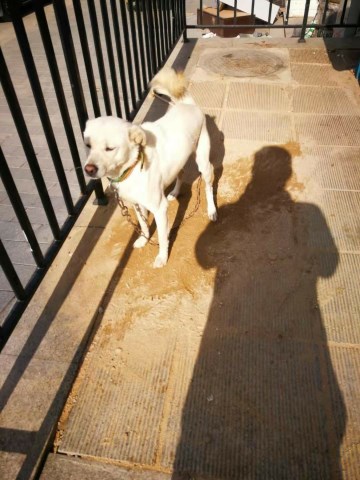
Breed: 3336-n000121-chinese_rural_dog